Fahlin SF-2 Plymocoupe

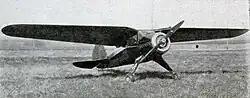
Fahlin SF-2 Plymocoupe

During flight tests the Plymocoupe achieved a maximum speed of and cruising speed of . On a trip between two cities in the midwest of the United States it took the airplane two and a half hours to cover a distance of . The engine used standard gasoline and its fuel consumption was , while its oil consumption for the trip was approximately a quart. Its performance was superior to the similarly powered Porterfield 35, in all aspects except during takeoff.